Aizō Tōge

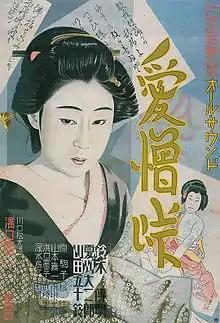
Original Japanese movie poster

, sometimes referred to in English as The Mountain Pass of Love and Hate, is a 1934 Japanese drama film directed by Kenji Mizoguchi. The screenplay was written by Matsutarō Kawaguchi, based on his own novel. It is considered a lost film.